Záviš of Falkenstein

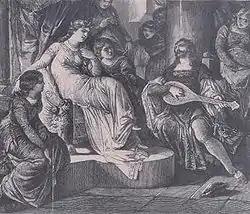
Queen Kunegunda and Zavis, 19th-century illustration

Záviš of Falkenstein (– 24 August 1290), a member of the noble house of Vítkovci, was a Bohemian noble and opponent of King Ottokar II.